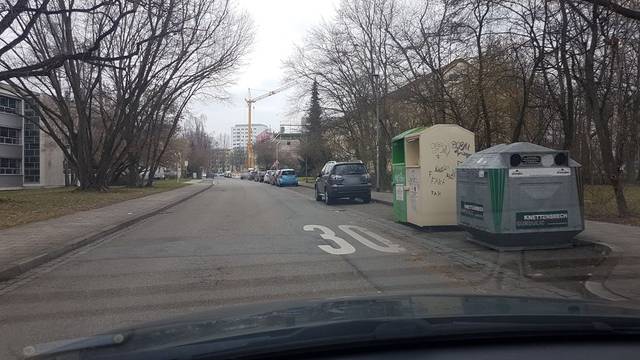
Region: Germany
Coordinates: 49.908, 10.906